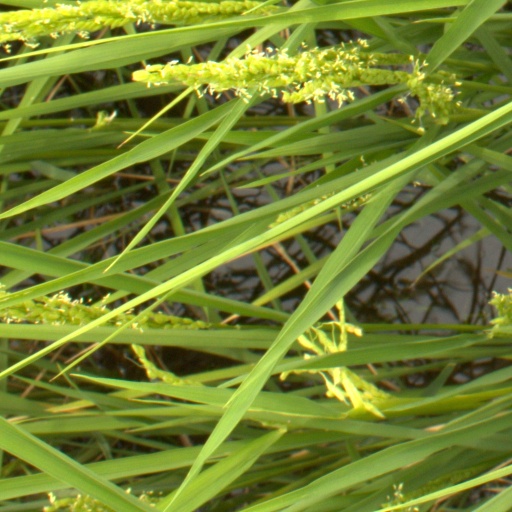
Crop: rice